First Battle of Passchendaele

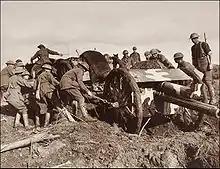
a collection of men pulling a field gun through the mud

Encouraged by the unusually high German losses during the Battle of Broodseinde and reports of lowered German morale, Haig sought quickly to renew the Allied offensive and secure Passchendaele Ridge. The Battle of Poelcappelle began on 9 October and was costly to both sides; most of the ground captured opposite Passchendaele was lost later in the day to German counter-attacks. News of this German defensive success was slow in reaching the higher British commanders, because the usual collapse of communications during an attack was exacerbated by the rain and mud. Late on 9 October, Plumer erroneously informed Haig that II Anzac Corps had reached the first objective, which made a good jumping-off position for the attack due on 12 October. Many British guns had sunk in the mud, bogged down while being moved forward or run short of ammunition. German artillery fire had become much heavier as British heavy artillery counter-battery fire almost ceased from 9 to 12 October, as attempts were made to move the guns forward, although the defenders were still caused considerable difficulty by British bombardments.